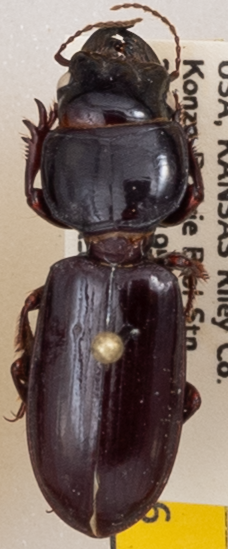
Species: Scarites vicinus
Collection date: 2019-08-14
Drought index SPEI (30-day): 0.514
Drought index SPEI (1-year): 2.09
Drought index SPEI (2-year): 0.728